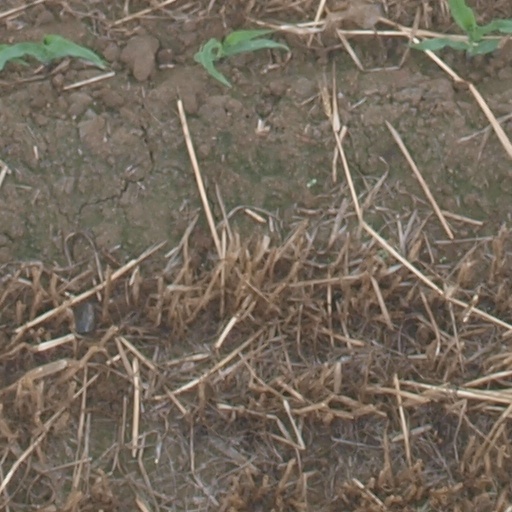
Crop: maize; corn